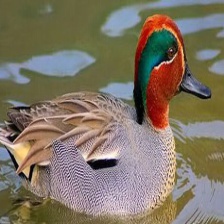
Species: TEAL DUCK
Scientific name: ANAS CRECCA
ImageNet parent category: drake